Roger Drury (died 1420)

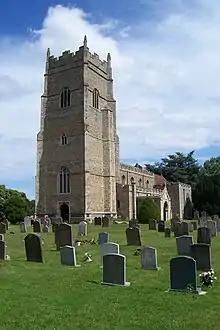
Church of St Mary at Rougham

Around 1384 he married Margaret (died 3 September 1405), daughter and heiress of Sir Thomas Naunton, of Rougham, and his wife Mary, daughter of John Aspall. Her paternal grandmother Eleanor was a daughter of Robert de Vere, 6th Earl of Oxford.